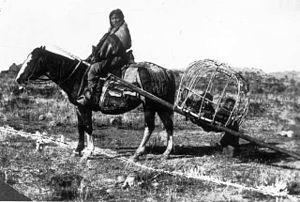
Les Nez-Percés, Nimíipuu, sont une tribu amérindienne du groupe pénutien qui vivait dans le Plateau du Columbia de la région Nord-Ouest Pacifique au moment de l’expédition de Lewis et Clark.